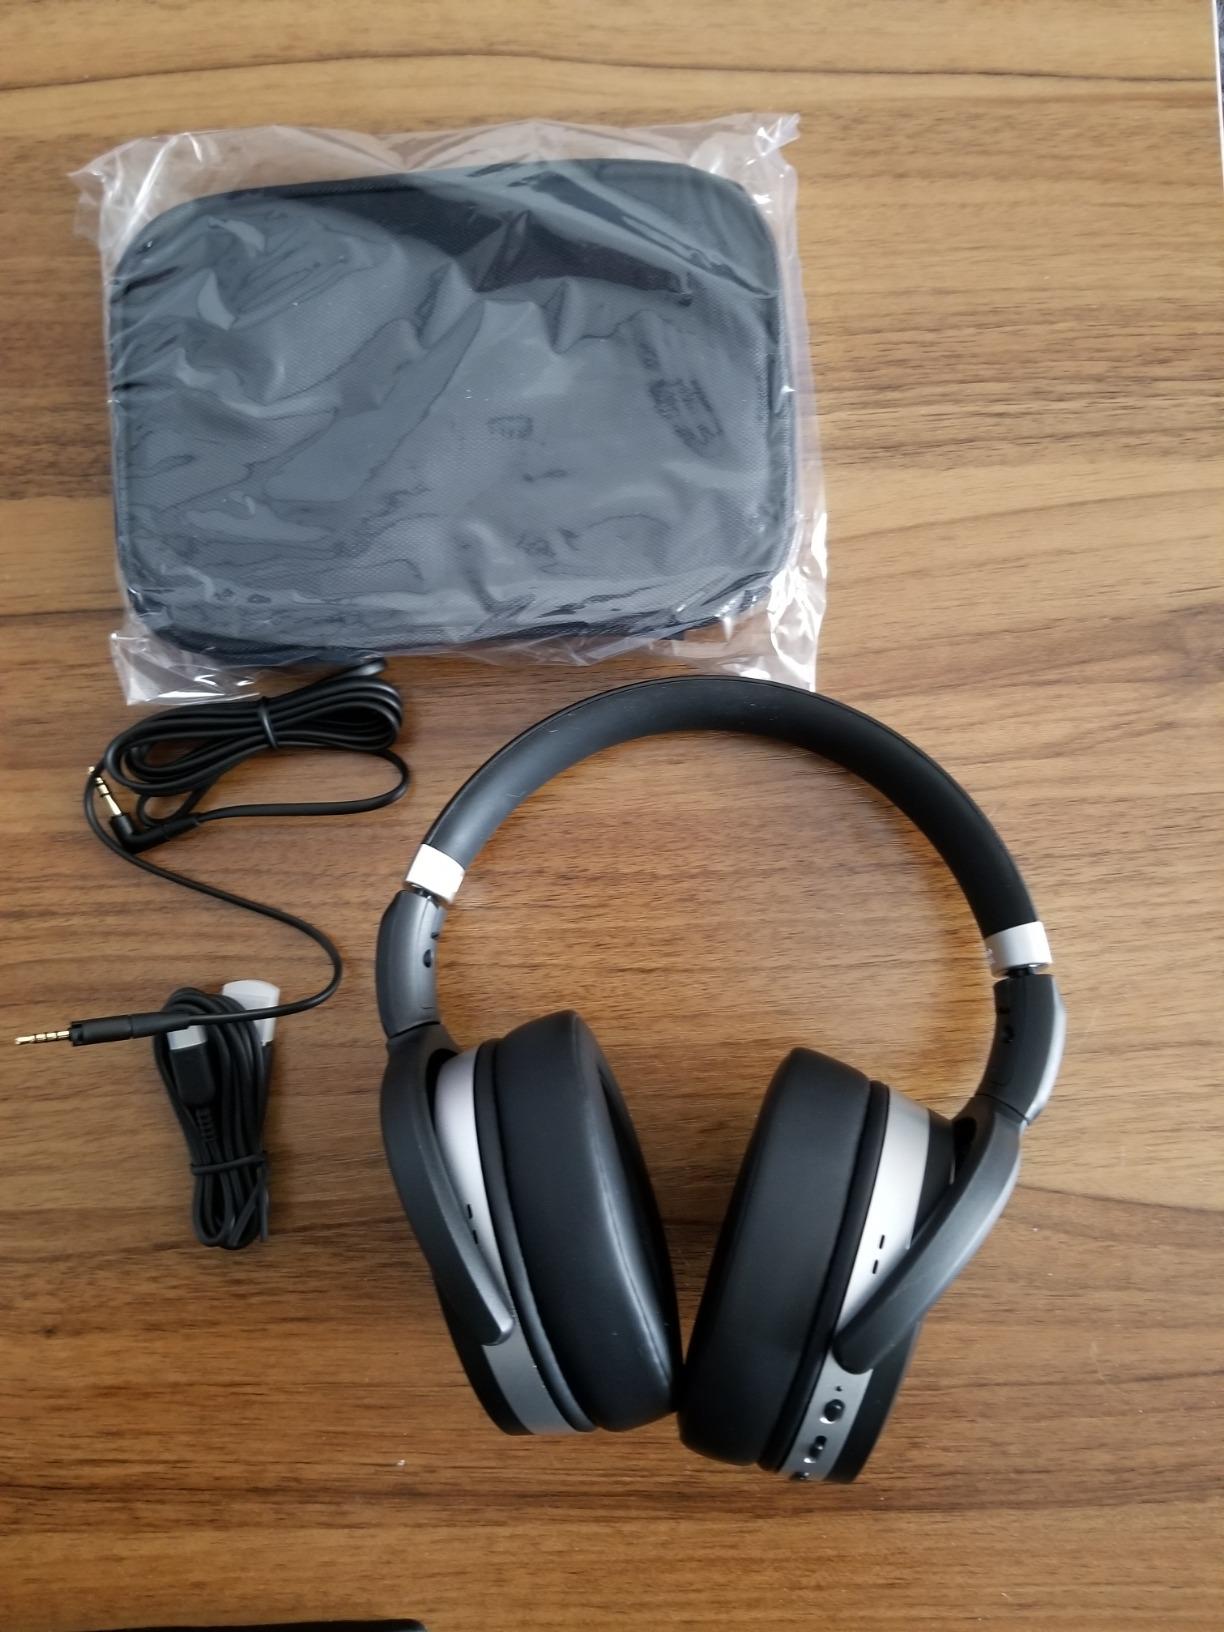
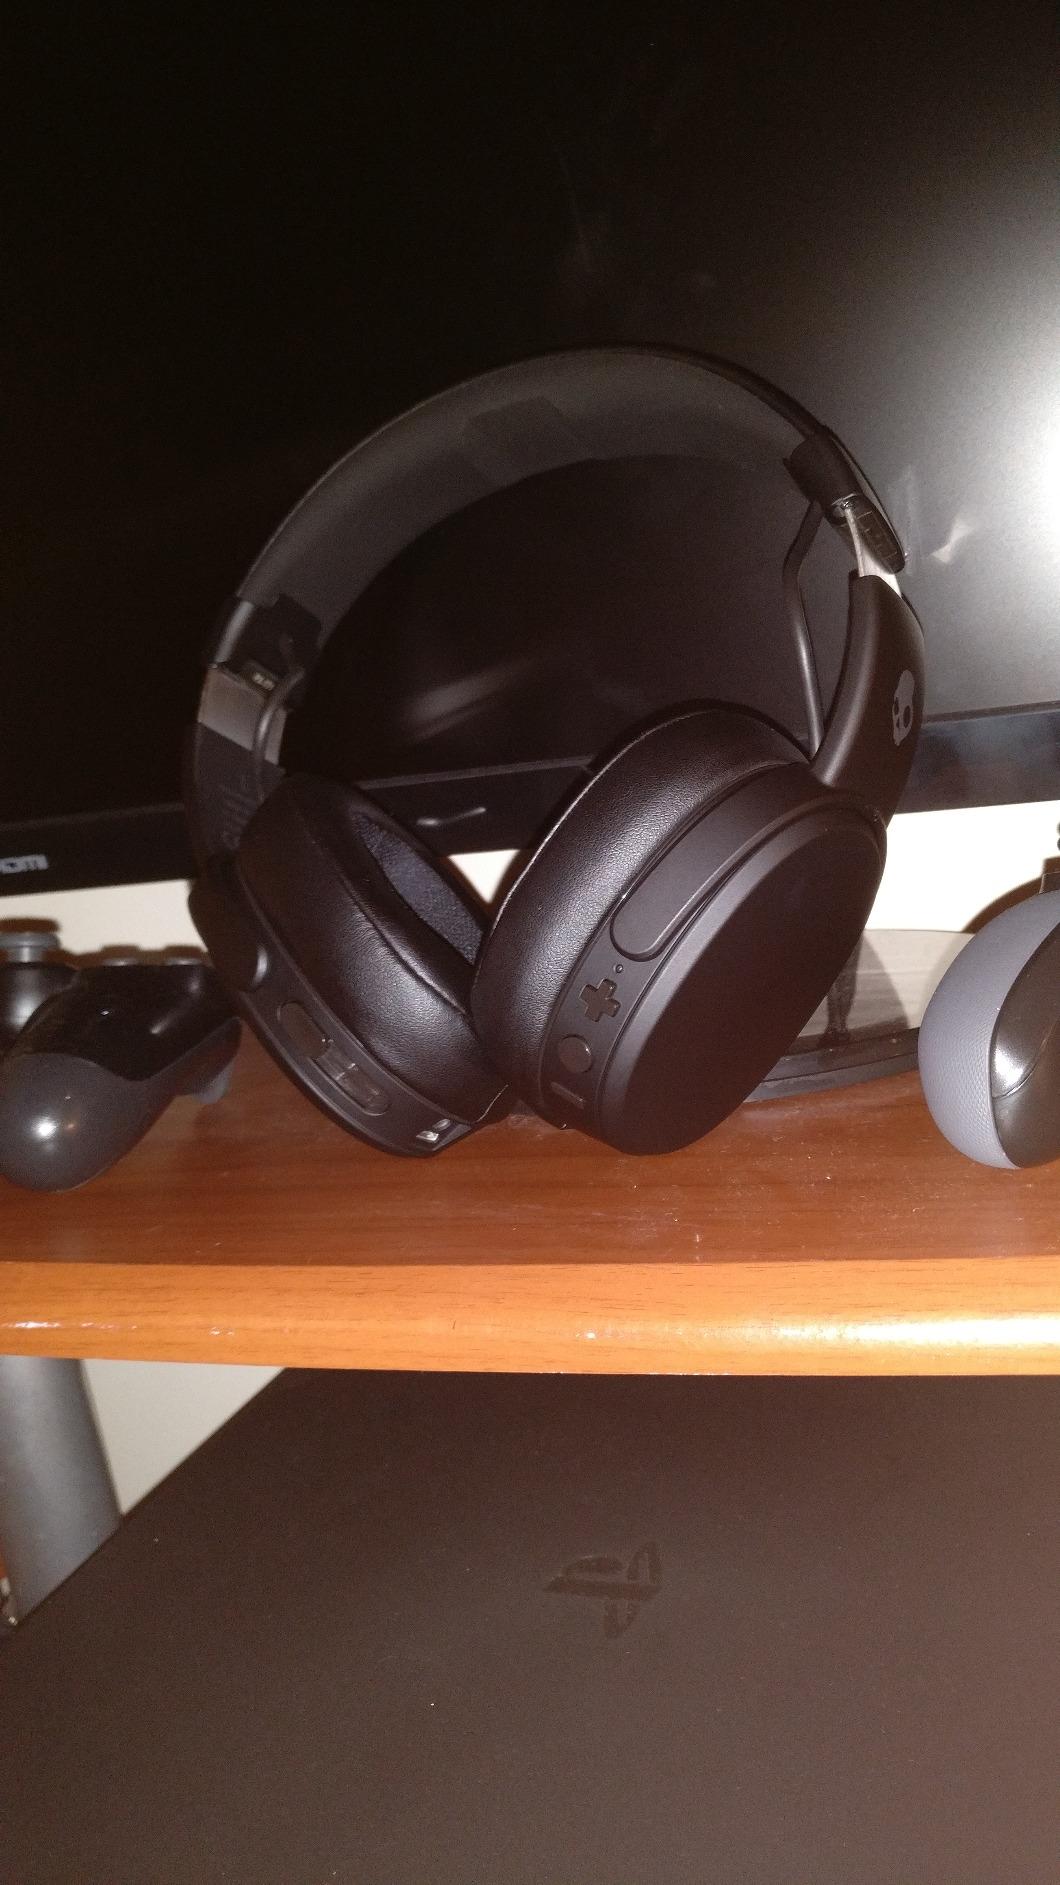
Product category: headphones
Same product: no